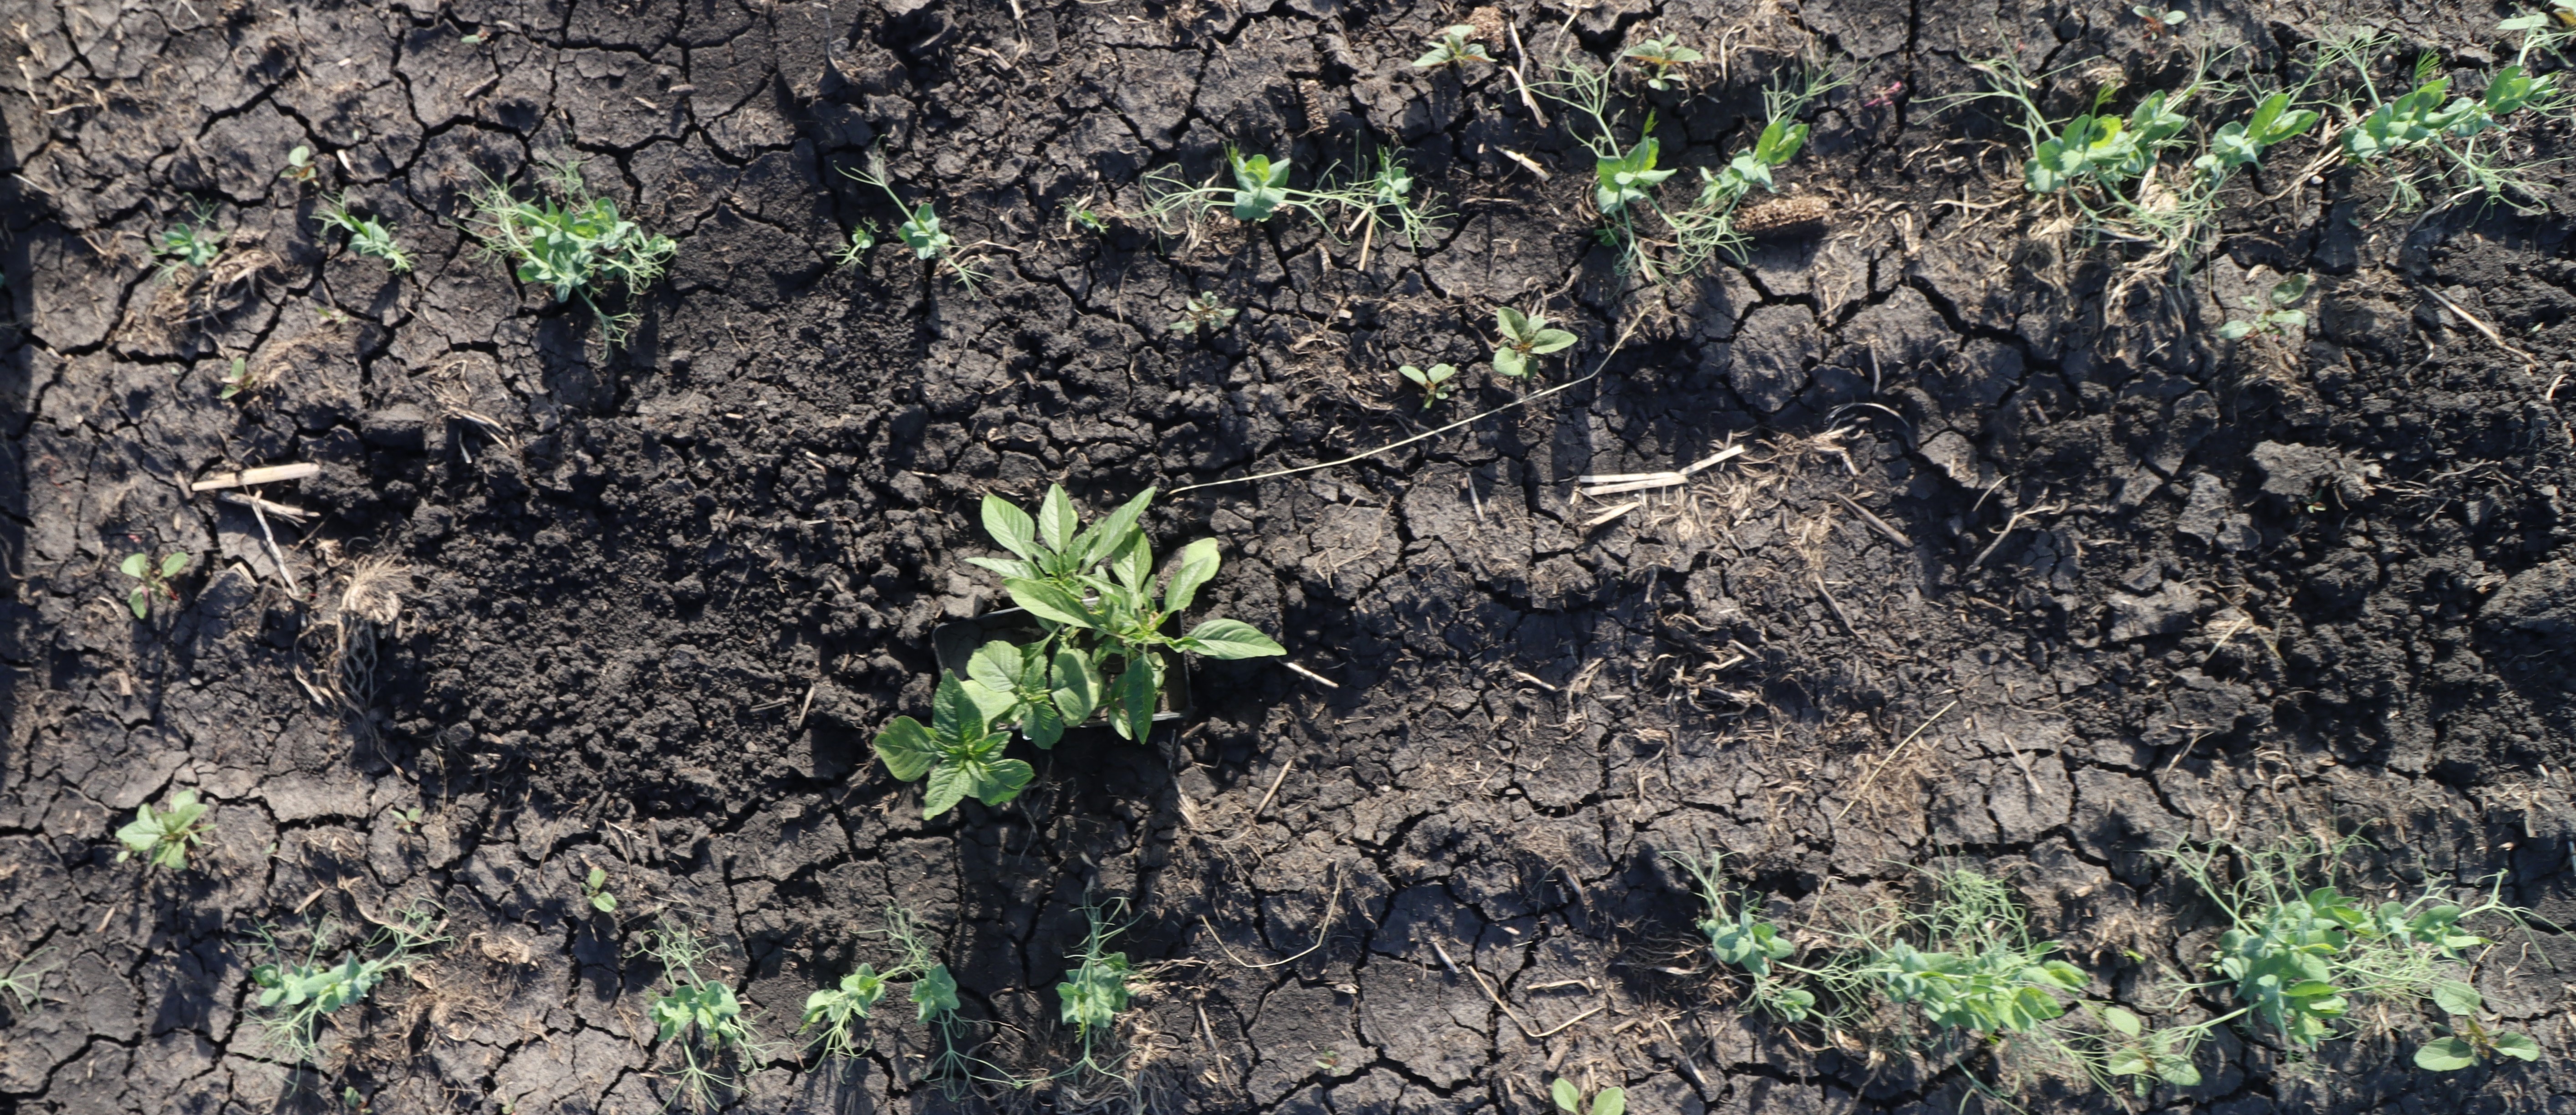
Crop: Field pea
Objects: Field Pea, Field Pea, Field Pea, Field Pea, Field Pea, Field Pea, Field Pea, Field Pea, Field Pea, Field Pea, Field Pea, Field Pea, Field Pea, Field Pea, Field Pea, Field Pea, Field Pea, Field Pea, Waterhemp, Waterhemp, Waterhemp, Waterhemp